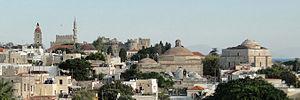
Cité médiévale de Rhodes, Grèce
Rhodes est la capitale de l’île de Rhodes, île grecque du Dodécanèse dans la mer Égée.
Rhodes est une île grecque, la plus grande du Dodécanèse. Bordée au nord-ouest par la mer Égée et au sud-est par la mer Méditerranée, elle est située entre l'île de Karpathos et les côtes turques, à 17,7 km de ces dernières. Sa population en 2011 est estimée à 115 490 habitants. Rhodes est aussi le nom de la ville principale de l'île et est peuplée de 50 000 à 60 000 habitants. Elle est le siège d'un évêché orthodoxe, la Métropole de Rhodes.